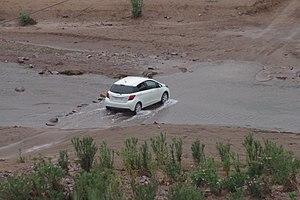
La province de Ouarzazate est une subdivision à dominante rurale de la région marocaine du Drâa-Tafilalet. Elle tire son nom de son chef-lieu, Ouarzazate.